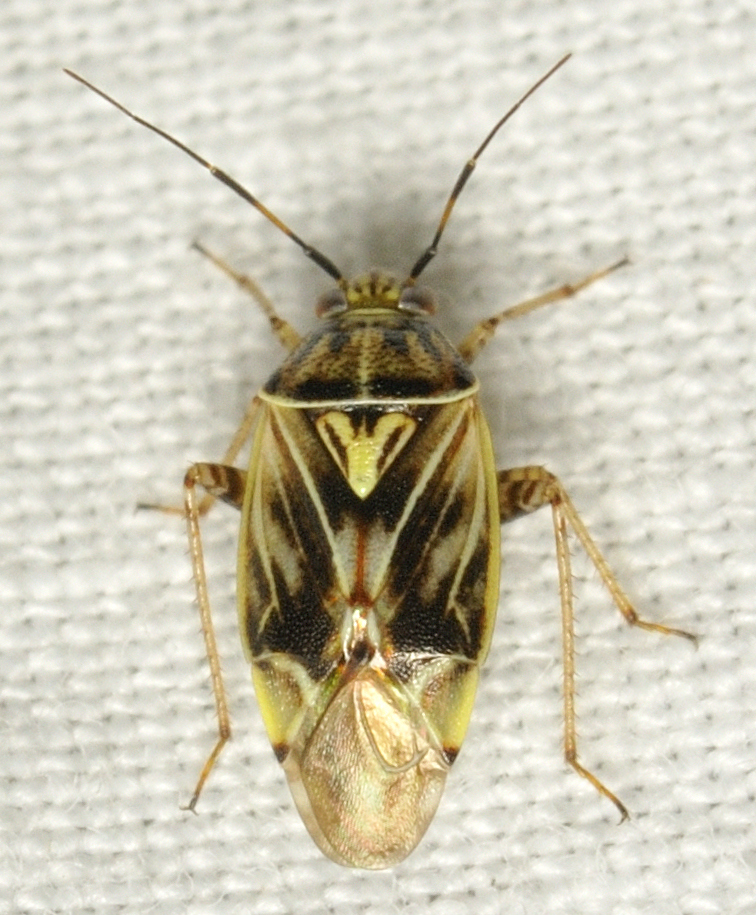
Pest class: lygus_bug